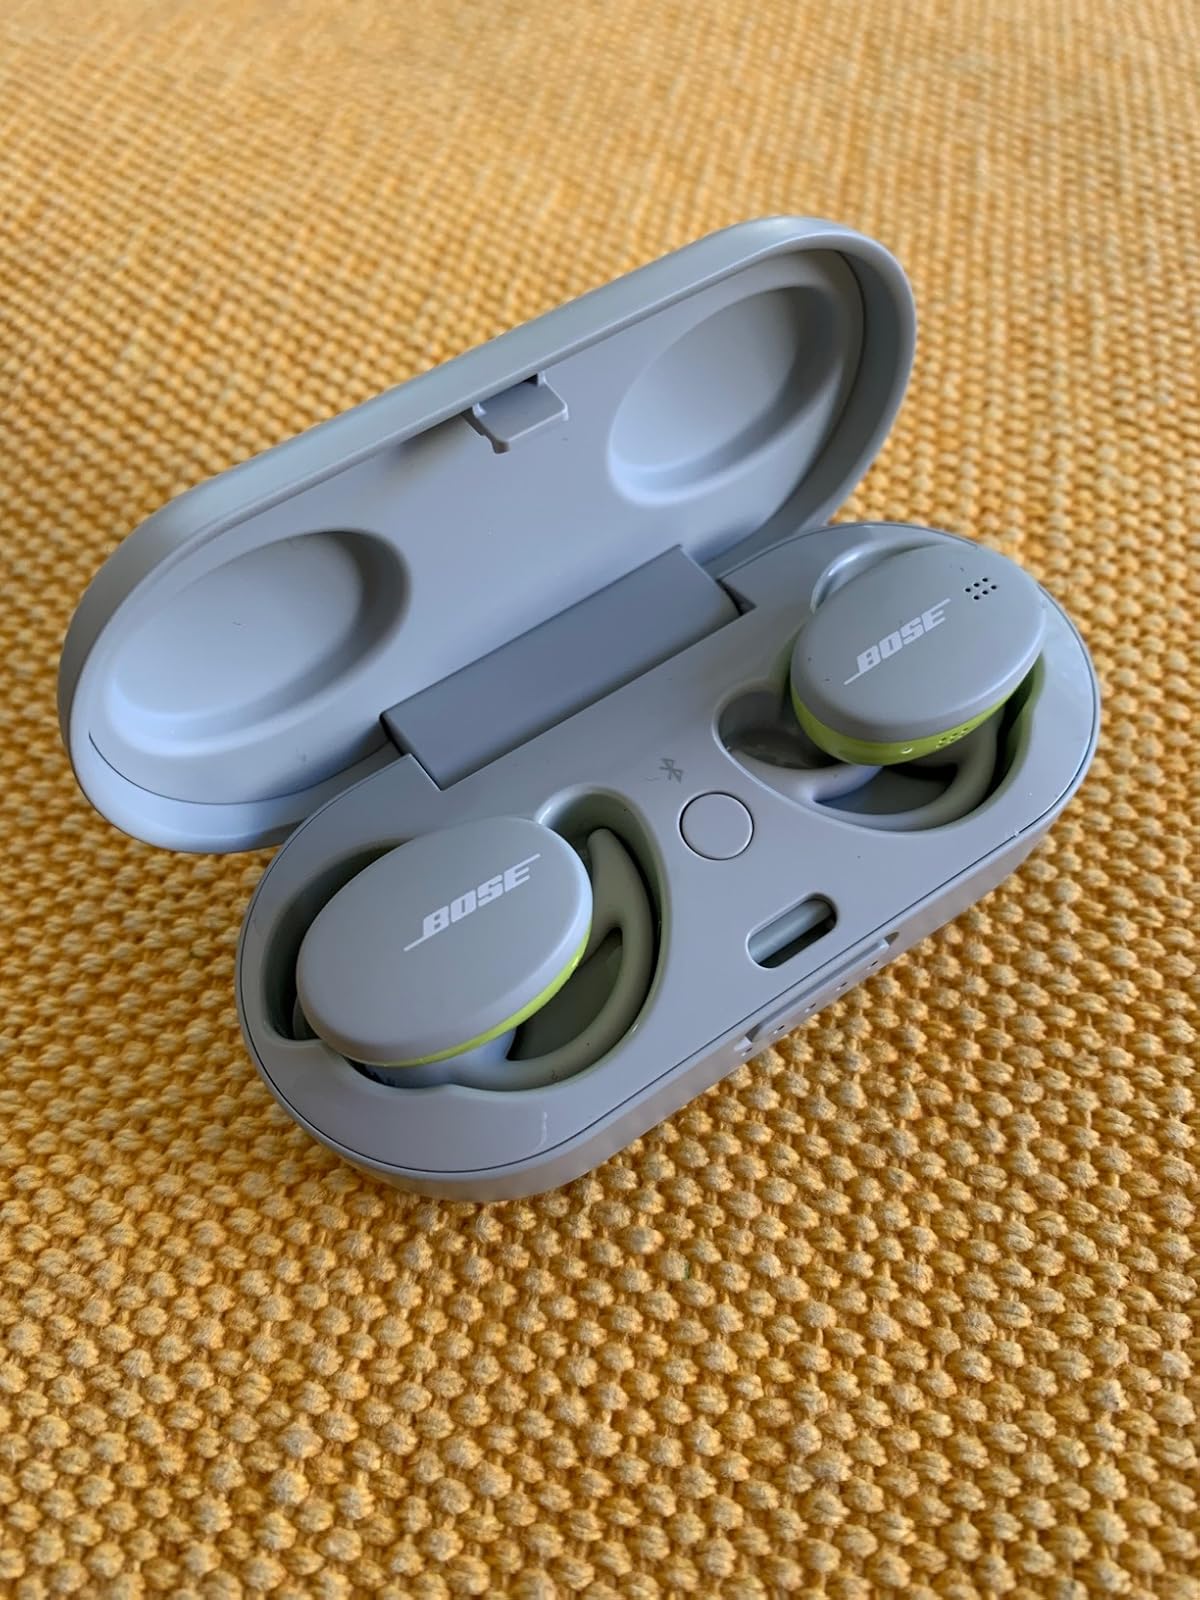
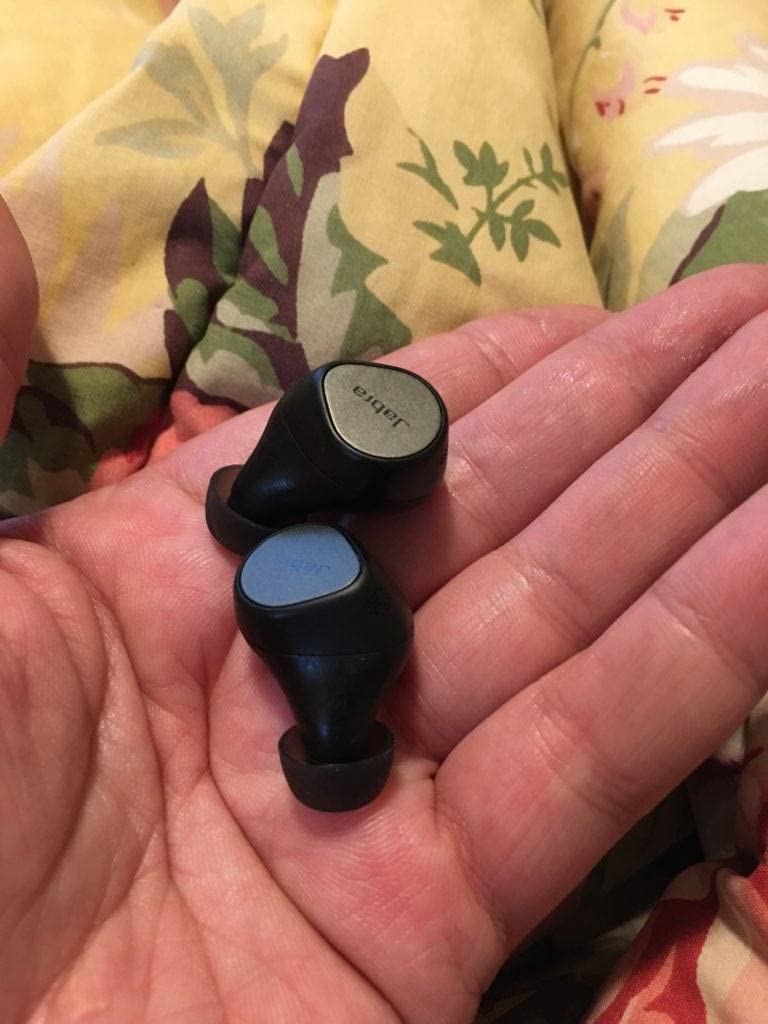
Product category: earbuds
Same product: no